History of the nude in art

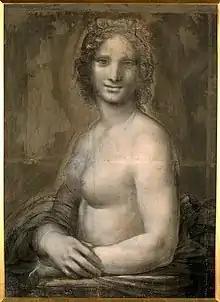
Nude study for "La Gioconda", by Leonardo da Vinci, Musée Condé, Chantilly.

Botticelli created highly intellectualized nudes, with a strong symbolic charge, related to the Neoplatonic school of Florence, which was mainly responsible for the recovery of the female nude after the medieval moralistic period. Marsilio Ficino, one of the main theorists of the school, recovered the figure of Venus as a model of virtue and mystical exaltation, opposing two figures from Plato's "Symposium", the celestial ("Venus Coelestis") and the mundane ("Venus Naturalis") Venus, symbolizing what is divine and earthly in women. This symbolism was excellently treated by Botticelli in his two main works: "Primavera" (1481–1482) and "The Birth of Venus" (1484). For this he drew inspiration from the few remains of classical works he had at his disposal, some sarcophagi, jewelry, reliefs, ceramics and drawings, and created an archetype of beauty that would be identified as the classical ideal of beauty since the Renaissance. In "Primavera" he recovered the genre of the "draperie mouillée", with fine semi-transparent fabrics that allow the contours of the body to be seen, with a sense of classicism coming from the paintings of Pompeii and Herculaneum or the stuccoes of Prima Porta and Hadrian's Villa. However, Botticelli moved away from the volumetric character of the classical nude, with fragile and slender figures that responded more to the modern concept of the human body, while his faces are more personal and humanized than the ideal classical prototypes. In "The Birth of Venus", painted after his stay in Rome, where he frescoed the Sistine Chapel, he showed a purer classicism, thanks to his contact with the Roman antiquities present in the city of the popes. Thus, his Venus is already stripped of all clothing and any kind of moralistic constraint, definitively abandoning medieval art to enter fully into modernity. The iconographic theme was taken from some verses of the "Giostra" by Angelo Poliziano, inspired by a Homeric passage that, according to Pliny, had already been painted by Apelles in his work "Aphrodite Anadyomene". He used as a model the beautiful aristocrat Simonetta Vespucci, whose figure, despite the classicism of the composition, responds more to Gothic criteria, not so much in terms of proportions, but in rhythm and structure: its curved shape means that the figure is not evenly distributed, but the weight falls more to the right, and the wavy movement of its outline and hair gives the sensation of floating in the air. The iconographic type is that of the Venus pudica, which covers her private parts with her arms, a scheme that he partially repeated in the figure of "Truth" in the "Calumny of Apelles", far from any classical component. Other works by Botticelli in which nudes appear are: "Saint Sebastian" (1474), "The Story of Nastagio degli Onesti" (1482–1483), "Venus and Mars" (1483), "Pieta with Saint Jerome, Saint Paul and Saint Peter" (1490–1492) and "Lamentation over the Dead Christ" (1492–1495).